Siege of Erivan (1804)

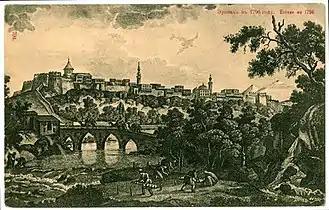
Erivan in 1796 in the Qajar era, as engraved by G. Sergeevich

In 1801, capitalising on political turmoil in Iran, the Russians annexed Kartli-Kakheti (eastern Georgia), a region which had been part of Iran for centuries. In 1802, Pavel Tsitsianov was appointed as the new Russian commander-in-chief in the Caucasus. A die-hard Russian imperialist and expansionist, he had little respect for either the inhabitants of the Caucasus or the Iranians. In January 1804, he invaded Iran, besieging the Iranian city of Ganja. After a month he captured and ruthlessly sacked it; up to 3,000 Iranians were massacred in three days of pillage. This initiated the Russo-Persian War of 1804–1813.